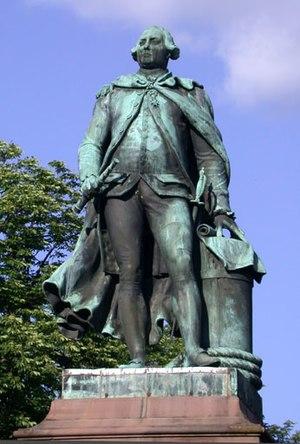
Statue de La Pérouse à Albi, sculpteur Nicolas Raggi, érigée en 1853.
Jean François de Galaup, comte de La Pérouse, né au château du Gô, dans la paroisse de Saint-Julien à deux lieues d'Albi, est un officier de marine et un explorateur français.
Nicolas Bernard Raggi, né le 13 octobre 1790 à Carrare et mort le 24 mai 1862 à Paris, est un sculpteur français d'origine italienne, de style néo-classique.
À la suite de la disparition du navigateur français Jean-François de La Pérouse en 1788 dans le Pacifique sud, plusieurs expéditions ont été menées en vue de retrouver les traces de ses navires.
Cet article recense les œuvres d'art dans l'espace public du Tarn, en France.
Albi est une commune du Sud-Ouest de la France, chef-lieu du département du Tarn en région Occitanie et le siège de l'archidiocèse d'Albi, Castres et Lavaur.